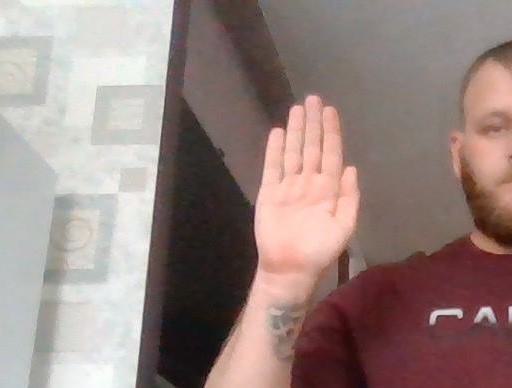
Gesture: stop